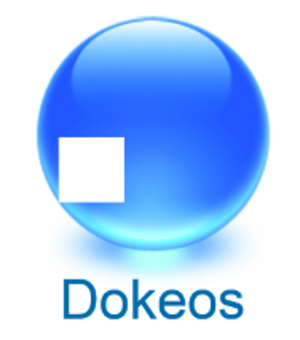
Logo de Dokeos représentant un carréé dans un rond, allusion aux insolubilia médiévales popularisées sous l'expression Chercher la quadrature du cercle.